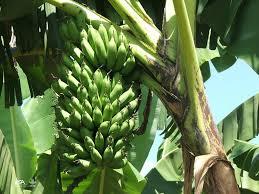
Matunda ya ndizi yananing'ina kwenye gomba lake. Matunda yenyewe ni ya rangi kijani kibichi kuashiria kwamba haijaiva lakini ukubwa wake unaashiria mazao makubwa.